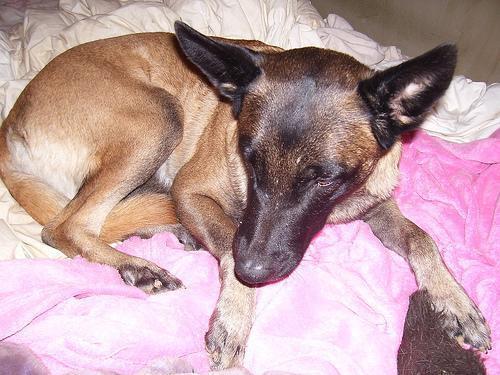
malinois